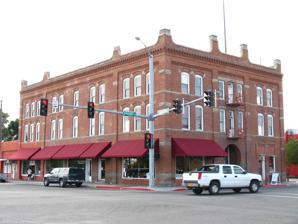
Building: Turner Hotel
Country: United States of America
Year built: 1899
United States historic place Turner Hotel U.S. National Register of Historic Places Show map of Idaho Show map of the United States Location 140-170 E. Jackson St., Mountain Home, Idaho Coordinates 43°07′52″N 115°41′36″W / 43.13111°N 115.69333°W / 43.13111; -115.69333 Area less than one acre Built 1899-1900 Architect W. S. Campbell NRHP reference No. 84001124 Added to NRHP September 7, 1984 The Turner Hotel , at 140-170 E. Jackson St. in Mountain Home, Idaho , was built in 1899.  It was listed on the National Register of Historic Places in 1984. It is a three-story flat-roofed commercial block building, seven bays long along its east side and 11 bays long along its south side. It was designed by Boise architect W. S. Campbell and built for W. J. Turner, who had opened the Turner House restaurant and hotel in Mountain Home in 1883.  This second hotel building, near the original Turner House, was built during 1899–1900. It has also been known as the Mellen Building , for Thomas Mellen, a miner and sheepraiser who bought the hotel in 1913. References